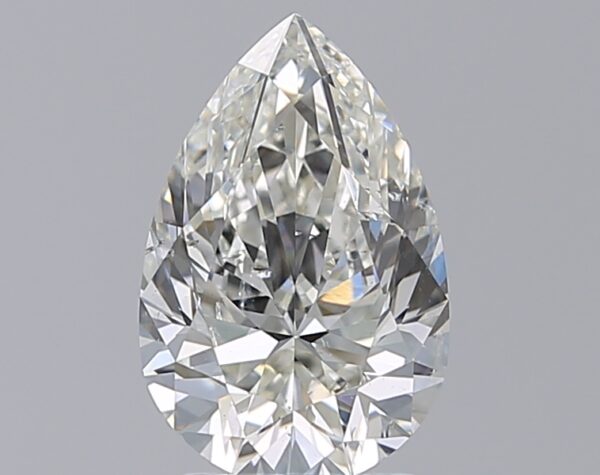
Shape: pear
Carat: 2.01
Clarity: SI2
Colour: I
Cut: EX
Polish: EX
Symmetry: EX
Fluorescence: N
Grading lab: GIA
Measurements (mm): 10.58 x 6.96 x 4.43